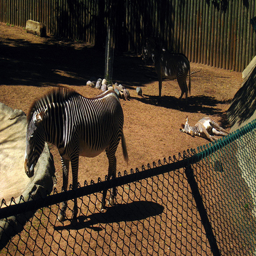
Group of zebras standing in a fenced in area with shade.
The baby zebra is laying in the dirt.
A small, young zebra lies on the ground near two standing adults.
A few zebras are standing around in an enclosed pen
A Zebra standing between a fence and a concrete area while a smaller Zebra is laying on the ground.